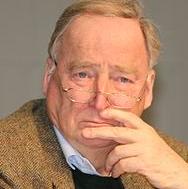
Age: 72